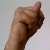
The image shows a hand gesture representing the letter 'N' in Indian Sign Language.